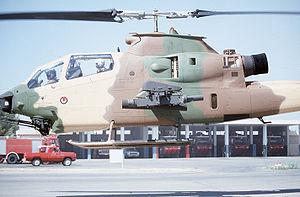
Un AH-1S Cobra de la Force Aérienne Jordanienne à Amman during l'exercice Bright Star 85
La Force aérienne royale jordanienne ou Royal Jordanian Air Force est la composante aérienne des forces armées de la Jordanie.